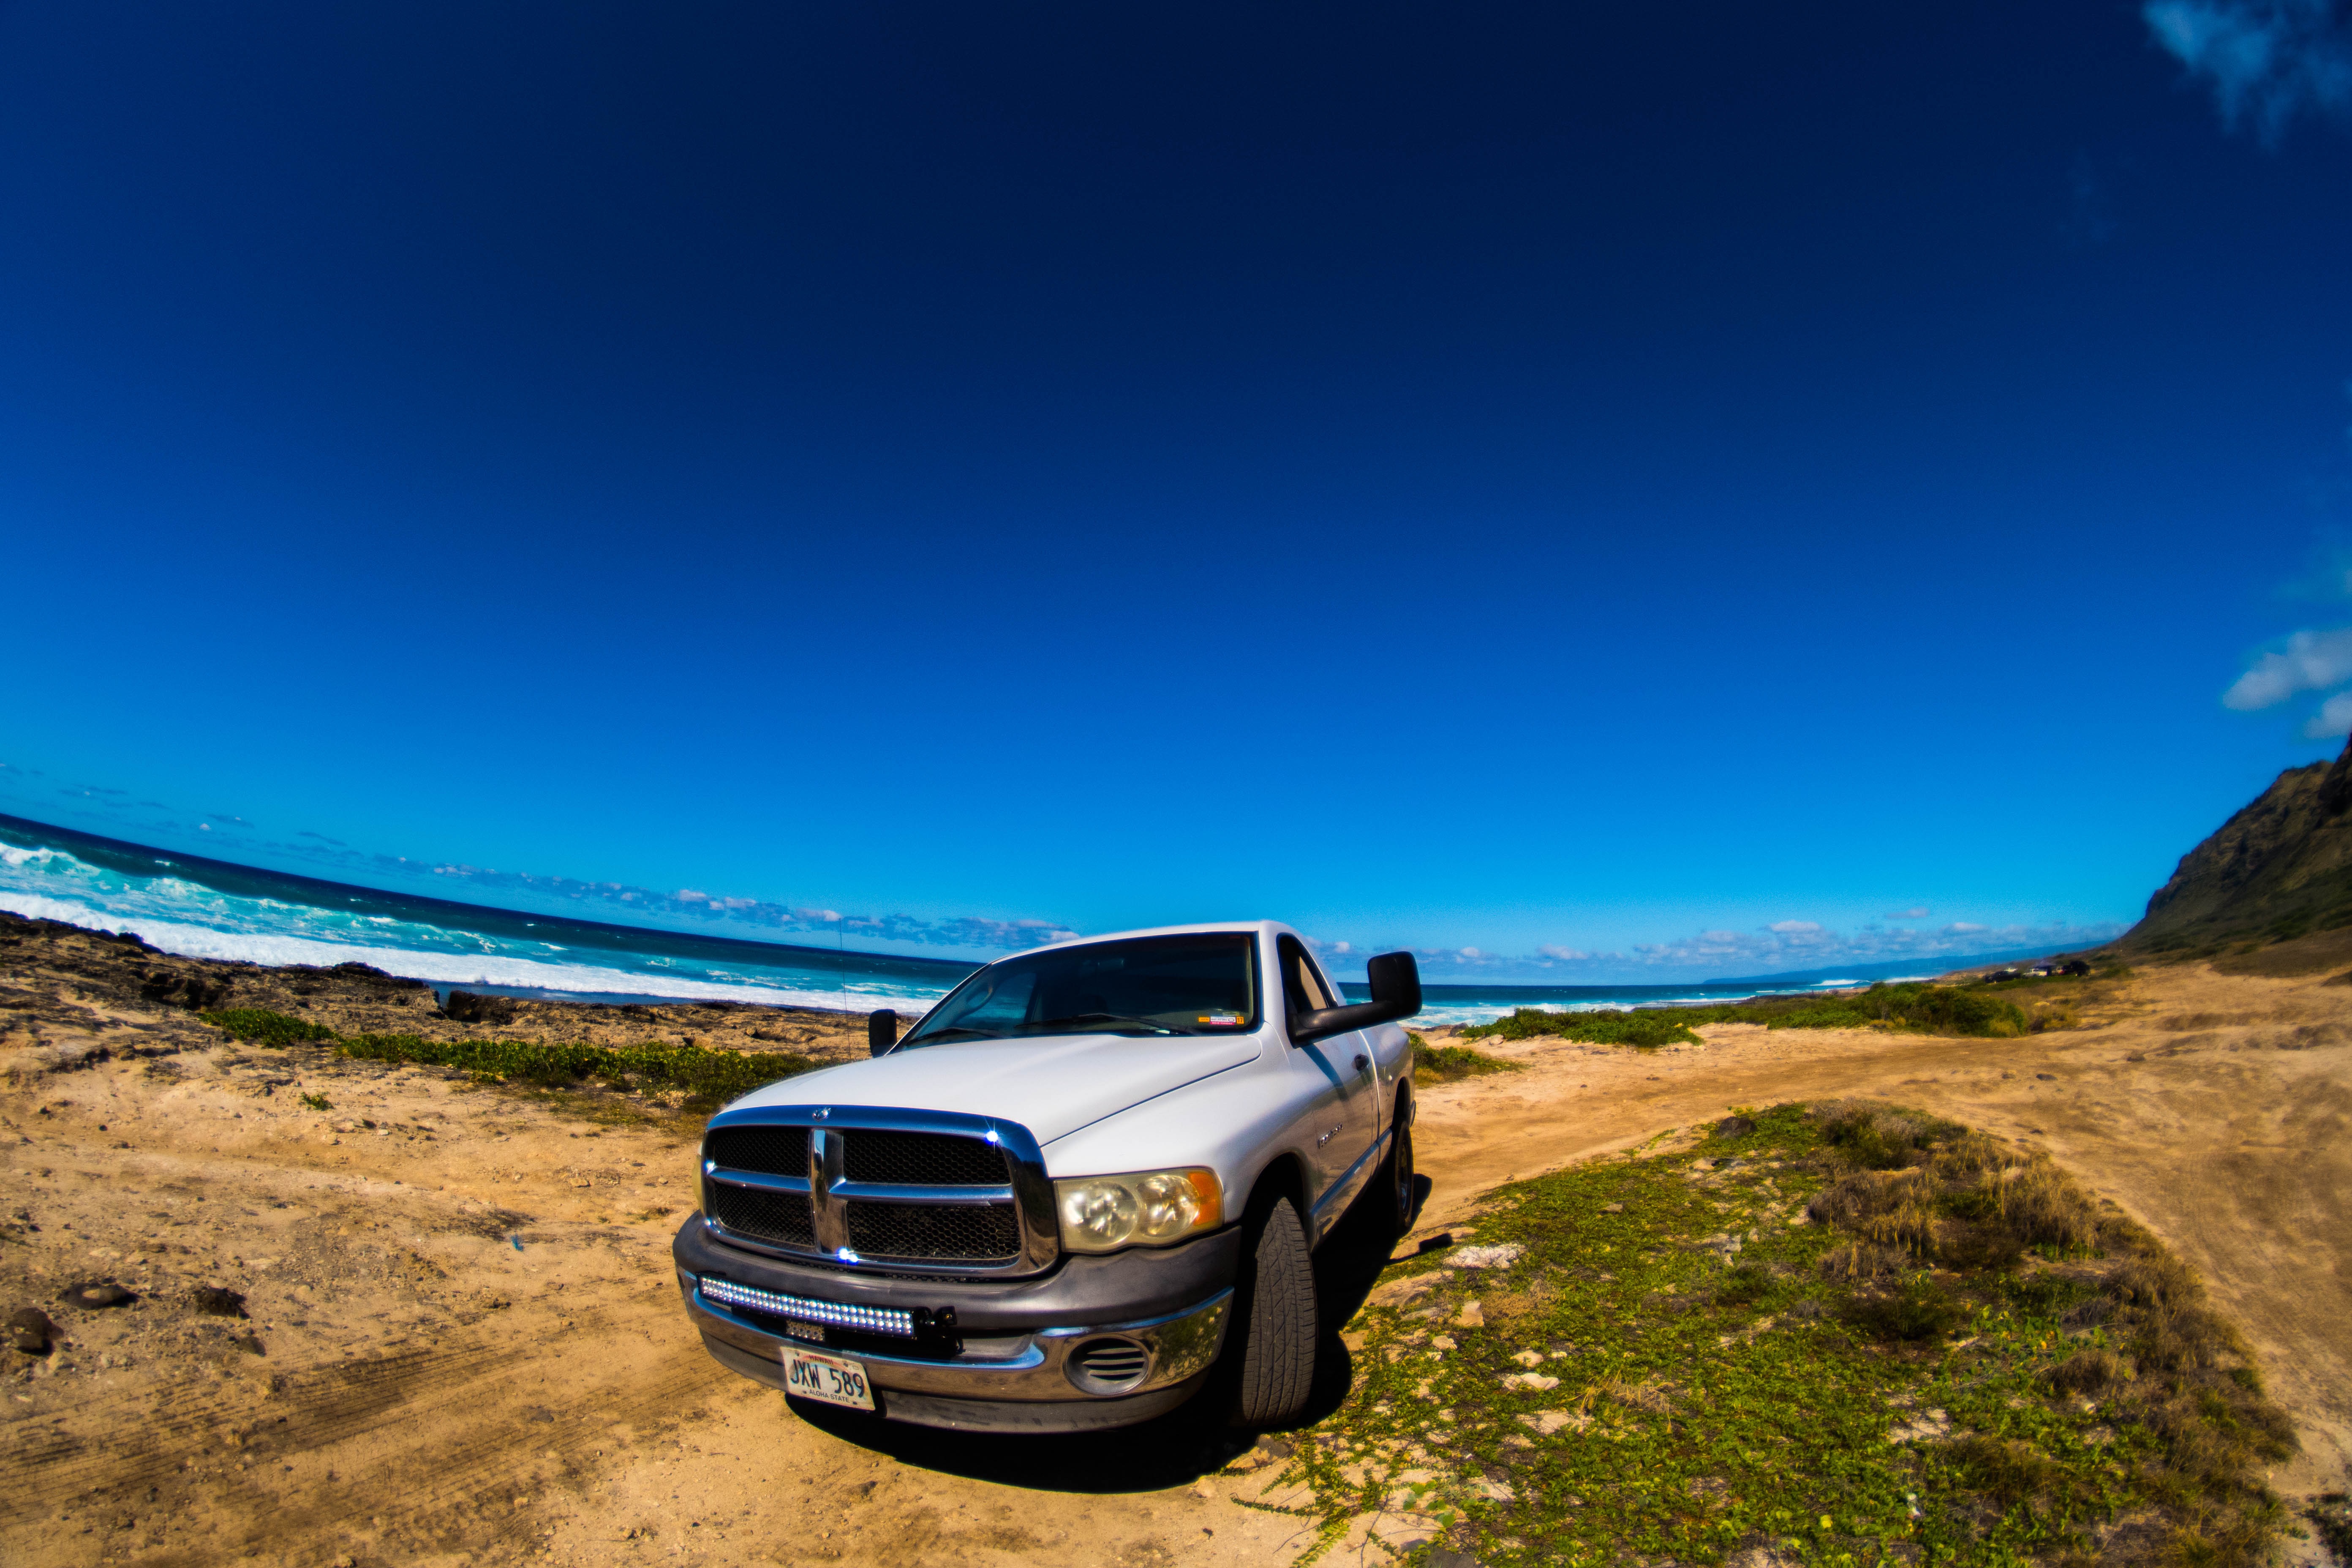
sky, car, vehicle, automobile make, computer wallpaper